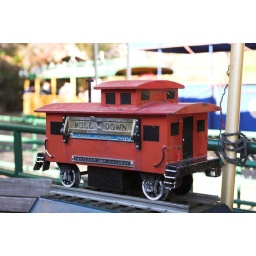
Mail box by the zoo train station. I like the details on this.